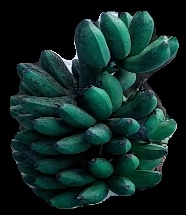
Variety: rasbale
Grade: grade3